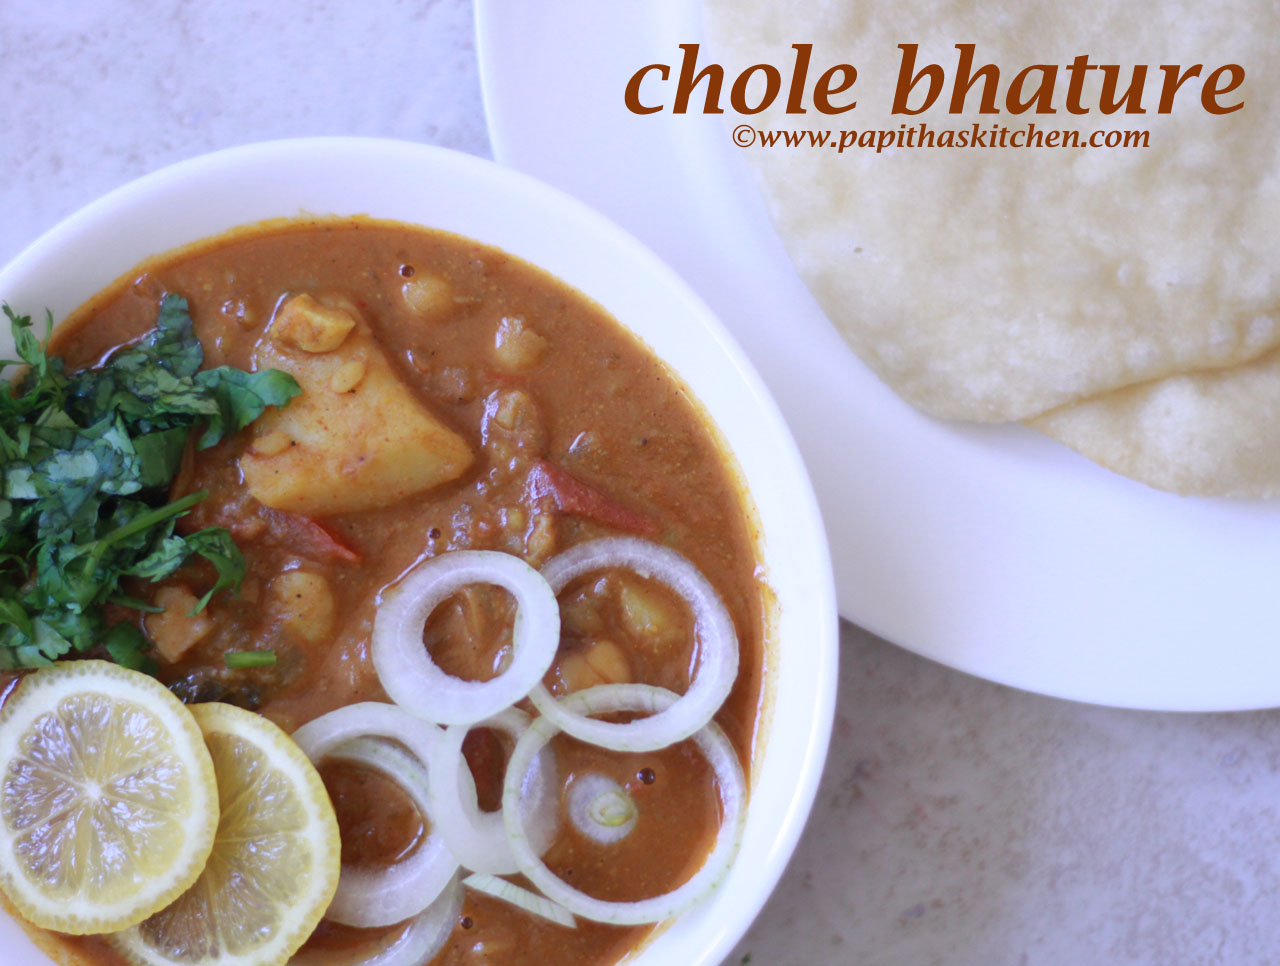
Dish: chole_bhature